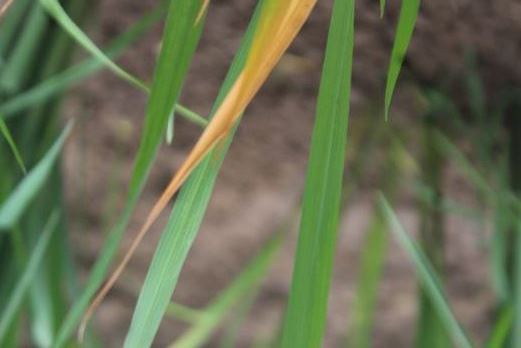
Disease: Tungro